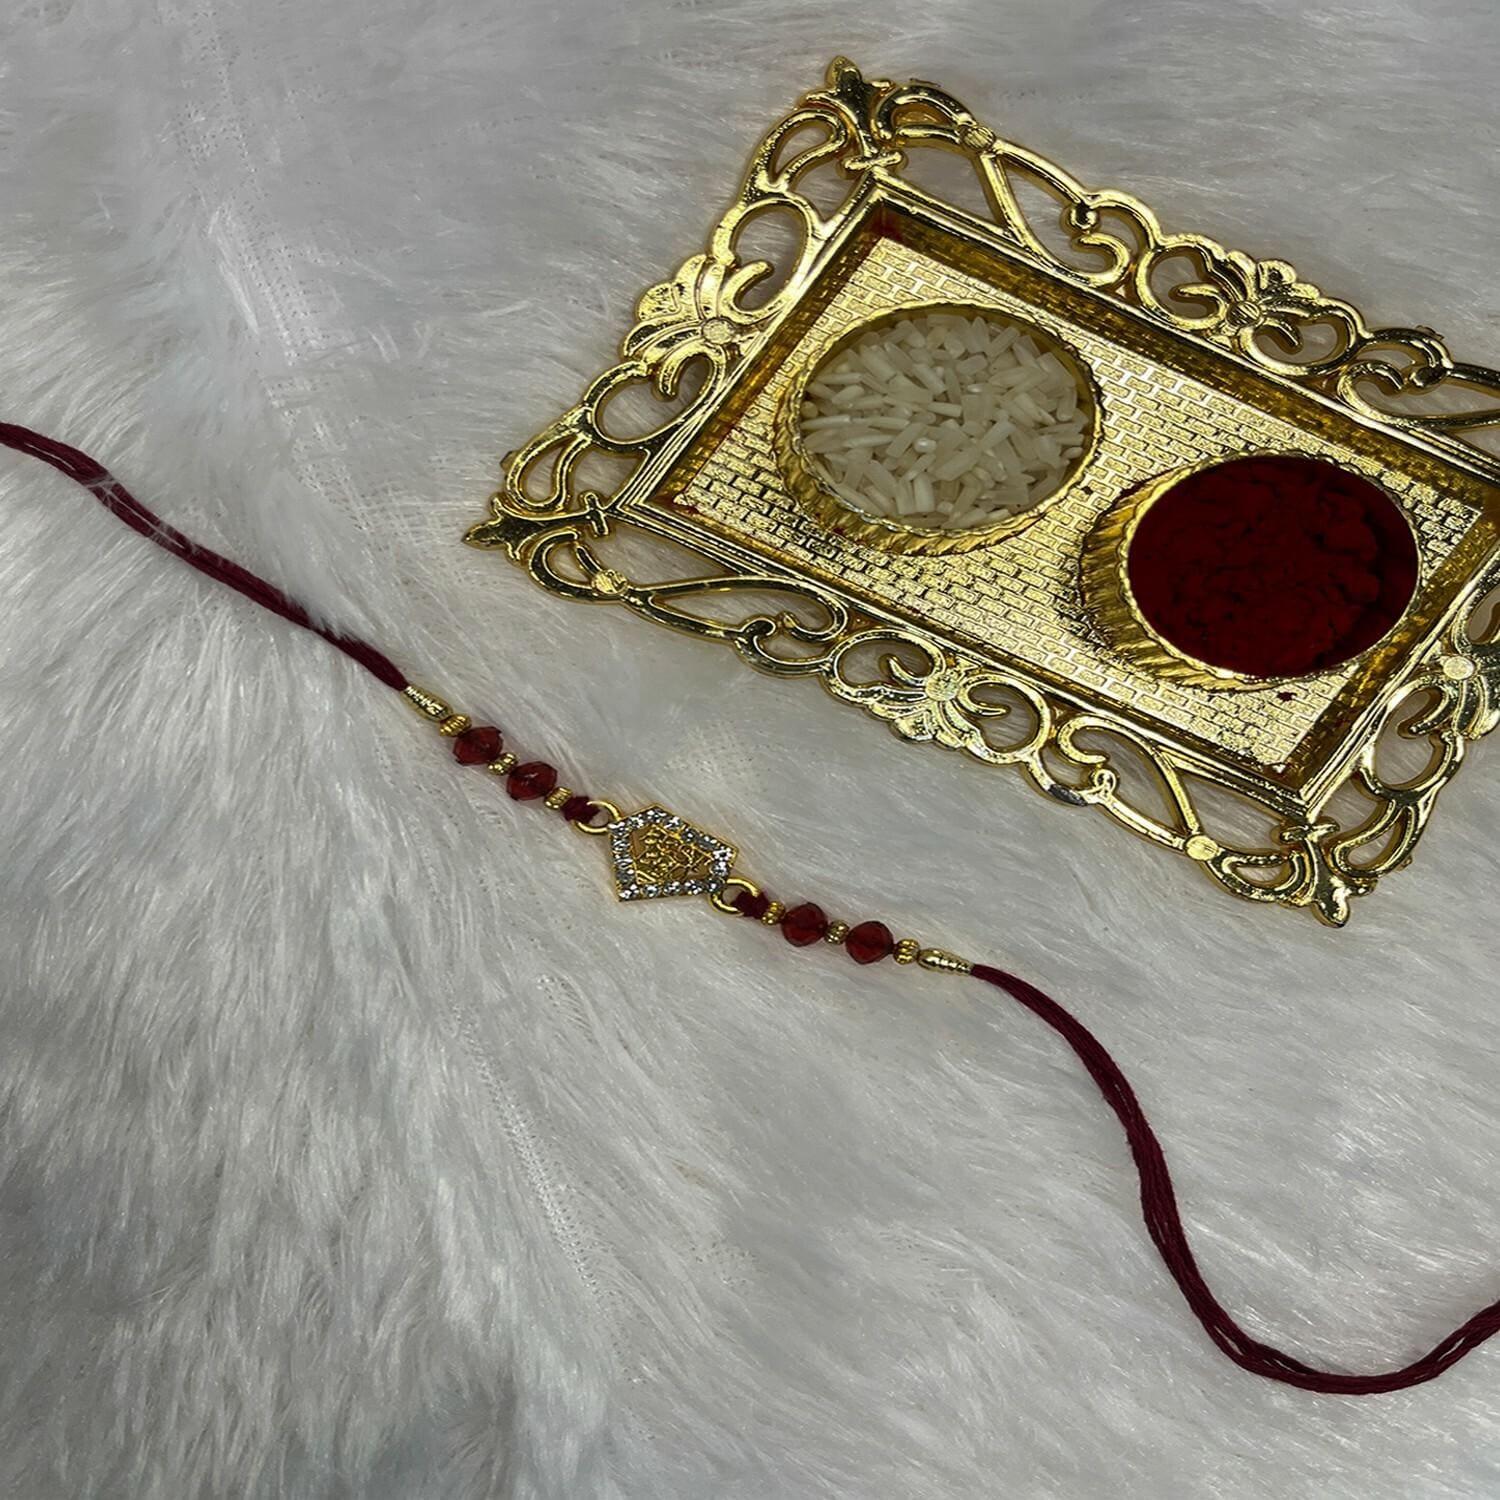
 Mahi Gold Plated Floral and Daimont Shaped Best Bro Engraved Rakhi with White Shiny Crystals for Brother, Bhai, Bro (RA1100772G)
Type: Rakhis
Brand: Mahi
Price: Rs. 229
 Celebrate Raksha Bandhan with our exquisitely crafted Rakhi, designed to strengthen the bond between siblings. This traditional Rakhi features intricate beadwork and durable thread, ensuring it stands the test of time. Handmade with care, each Rakhi is a unique and meaningful gift for your brother. Each Rakhi carries heartfelt blessings and good wishes for your brother's well-being and success. Celebrates the bond of love and protection between siblings, a cherished tradition in Indian culture.
Features: The Rakhi is adorned with vibrant colors and attractive embellishments that add a touch of elegance to the celebration.,Content in Box : 1 Rakhi ; Cultural Significance: This beautiful Rakhi will acknowledge your love for Your Brother with the promise that your bond with him will grow stronger as time goes on.,Vibrant Colors: Adding bright and playful colors to the celebration will make it stand out and make it more enjoyable.,Celebrate the bond of love and protection with our exquisite Rakhis. Share the joy of Raksha Bandhan Festival with this beautiful Rakhi, a token of love, protection and blessings.,Adjustable Size and Easy to tie: Designed to fit wrists of all sizes. It is simple and easy to tie the Rakhi securely and effortlessly.
Included: 1 Rakhi